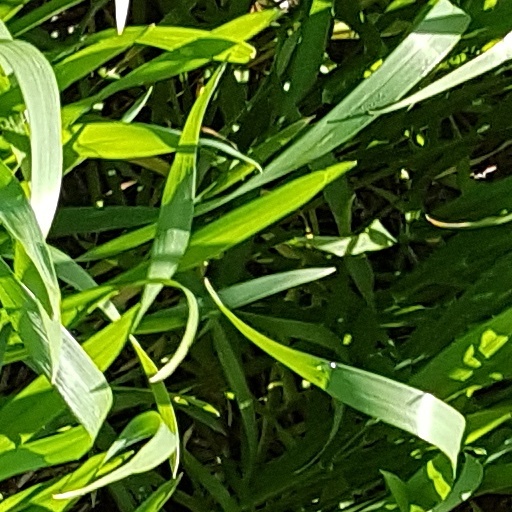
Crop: wheat